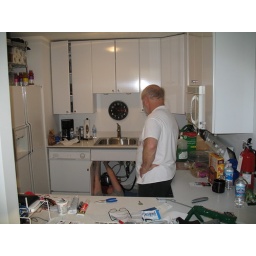
putting in the new kitchen sink